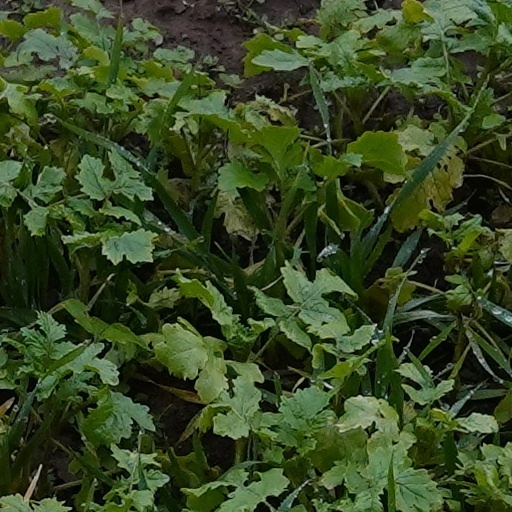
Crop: wheat